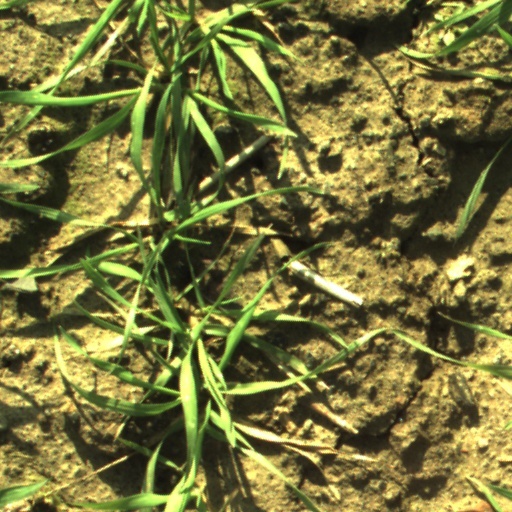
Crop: wheat